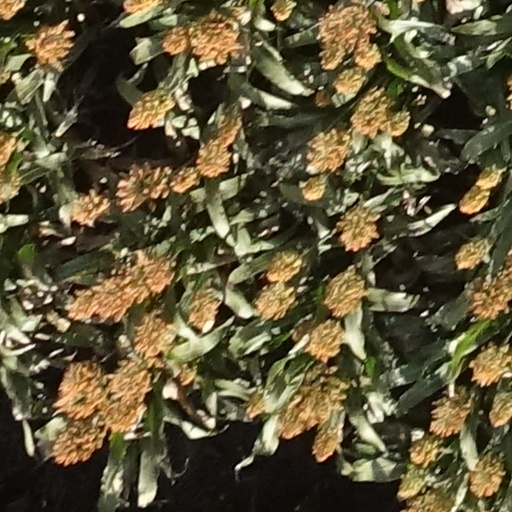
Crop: sorghum